Diplodocus

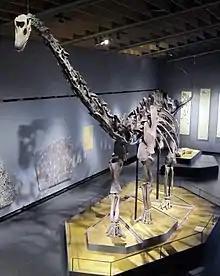
"Diplodocus" sp. skeleton nicknamed "Misty", Zoological Museum of Copenhagen

Another "Diplodocus" skeleton was collected at the Carnegie Quarry in Dinosaur National Monument, Utah, by the National Museum of Natural History in 1923. The skeleton (USNM V 10865) is one of the most complete known from "Diplodocus", consisting of a semi-articulated partial postcranial skeleton, including a well preserved dorsal column. The skeleton was briefly described by Charles Gilmore in 1932, who also referred it to "D. longus", and it was mounted in the fossil hall at the National Museum of Natural History the same year. In Emmanuel Tschopp "et al".'s phylogenetic analysis of Diplodocidae, USNM V 10865 was also found to be an individual of "D. hallorum". The Denver Museum of Nature and Science obtained a "Diplodocus" specimen through exchange from the Carnegie Museum that had been collected at Dinosaur National Monument. The specimen (DMNH 1494) was nearly as complete as the Smithsonian specimen. It consists of the vertebral column complete from cervical 8 to caudal 20, right scapula-coracoid, complete pelvis, and both hind limbs without feet. It was mounted in the museum during the late 1930s and remounted in the early 1990s. Although not described in detail, Tschopp and colleagues determined that this skeleton also belonged to "D. hallorum".